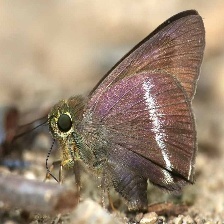
Species: COMMON BANDED AWL